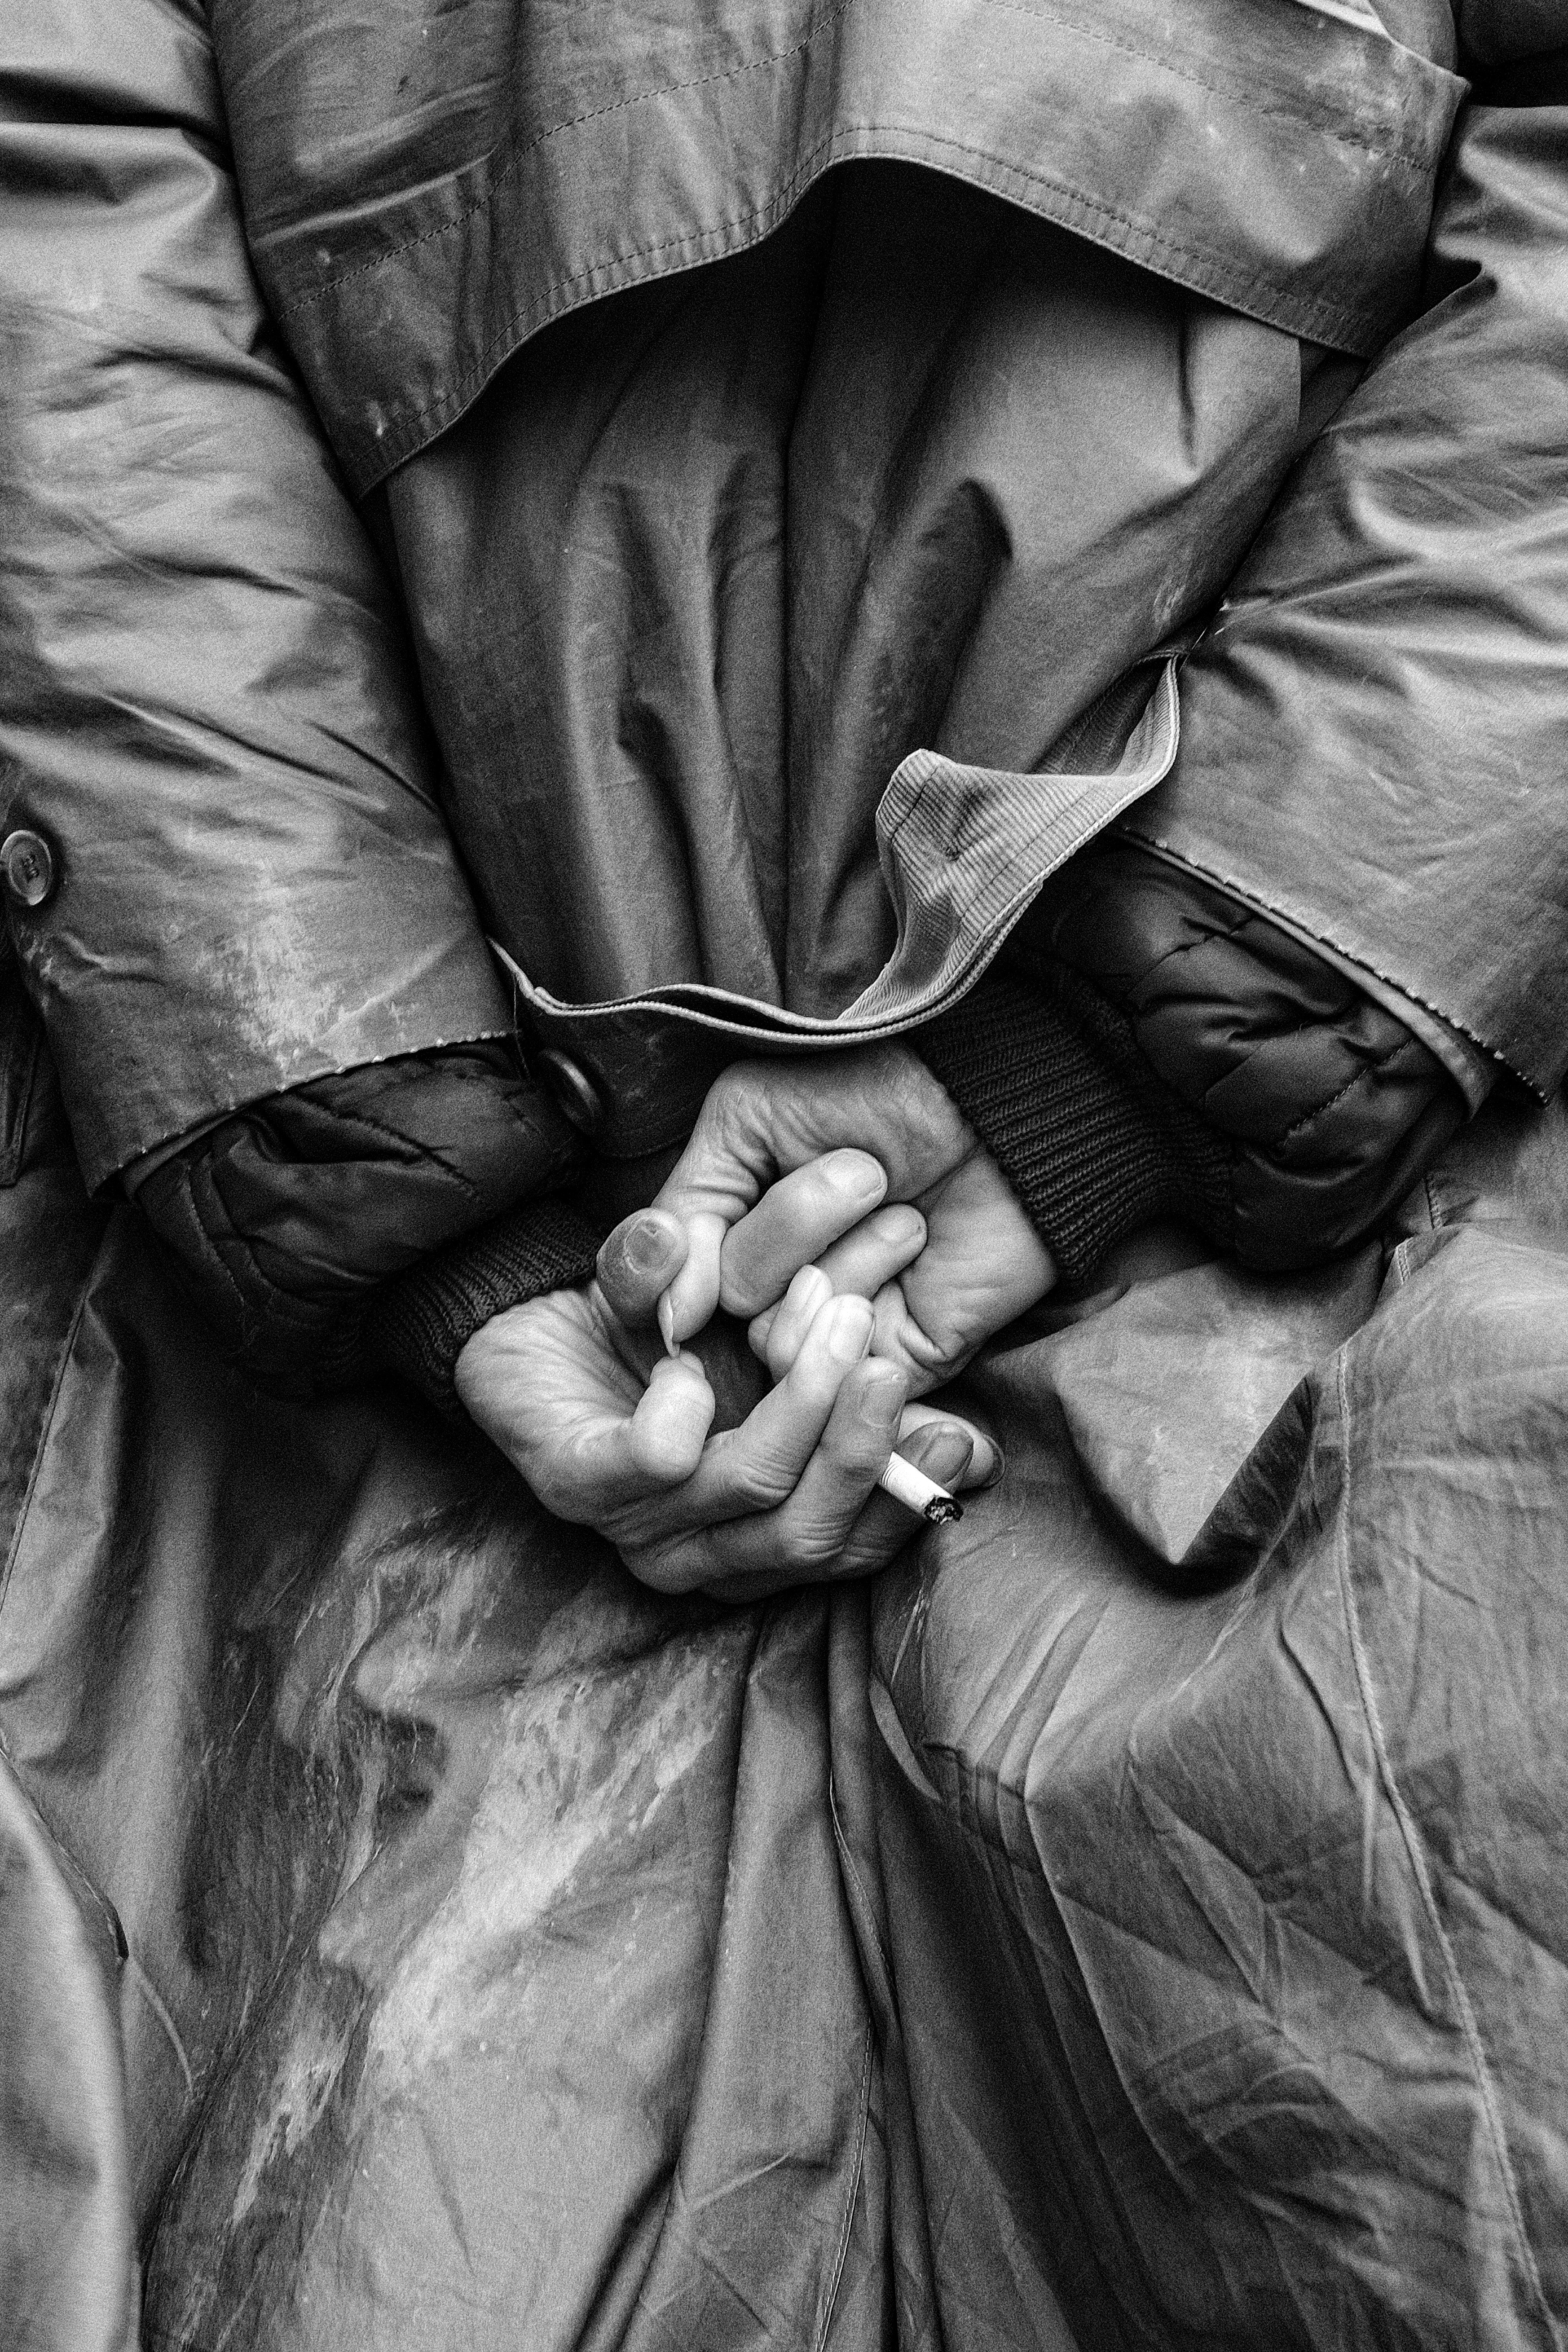
hand, man, person, black and white, photography, male, sitting, black, monochrome, monochrome photography, human positions